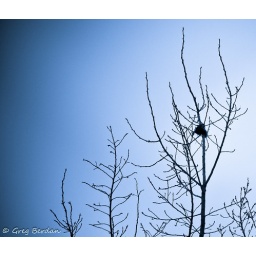
Tiny home in the sky